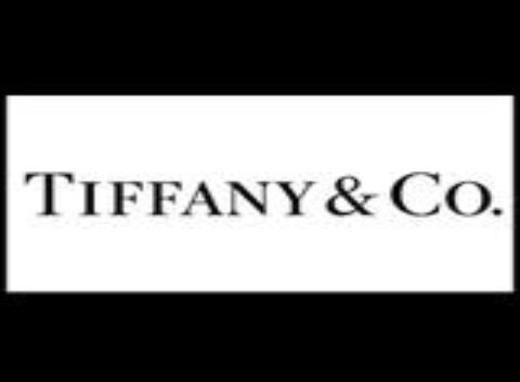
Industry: Clothes